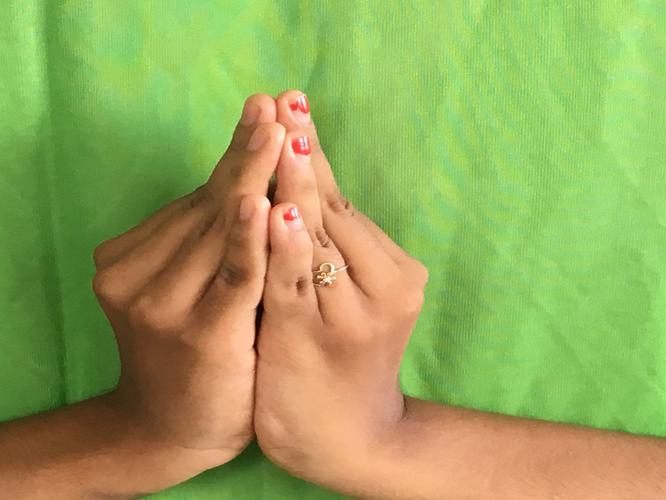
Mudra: Kapotham
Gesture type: double_hand